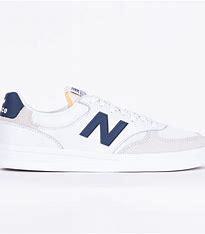
Brand: New
Model: Balance New Balance 300 Series